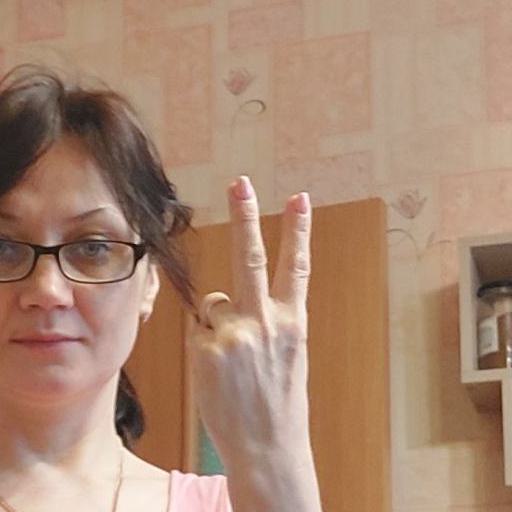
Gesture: peace_inverted